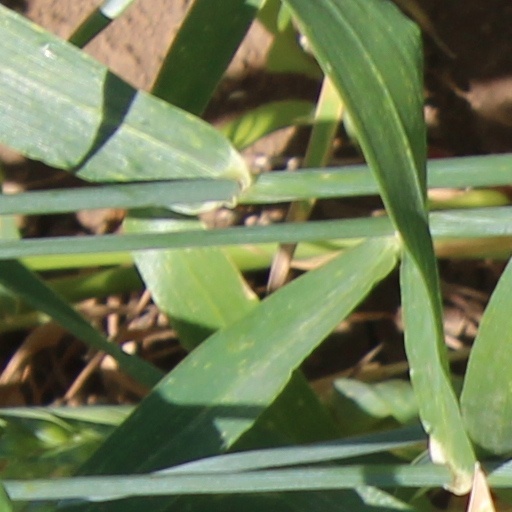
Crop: wheat